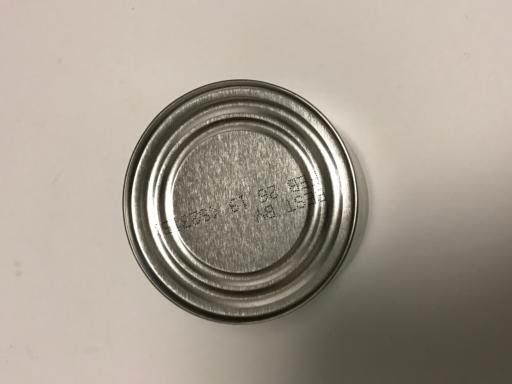
Waste category: metal